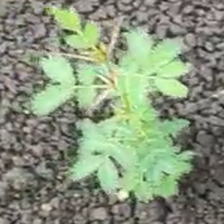
Weed species: Dwarf_cassia_(Chamaecrista pumila)